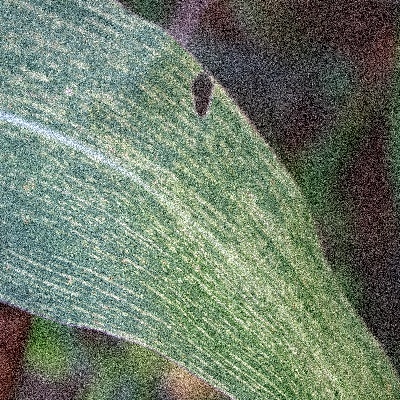
Label: Corn_(Maize)___Maize_Streak_Virus